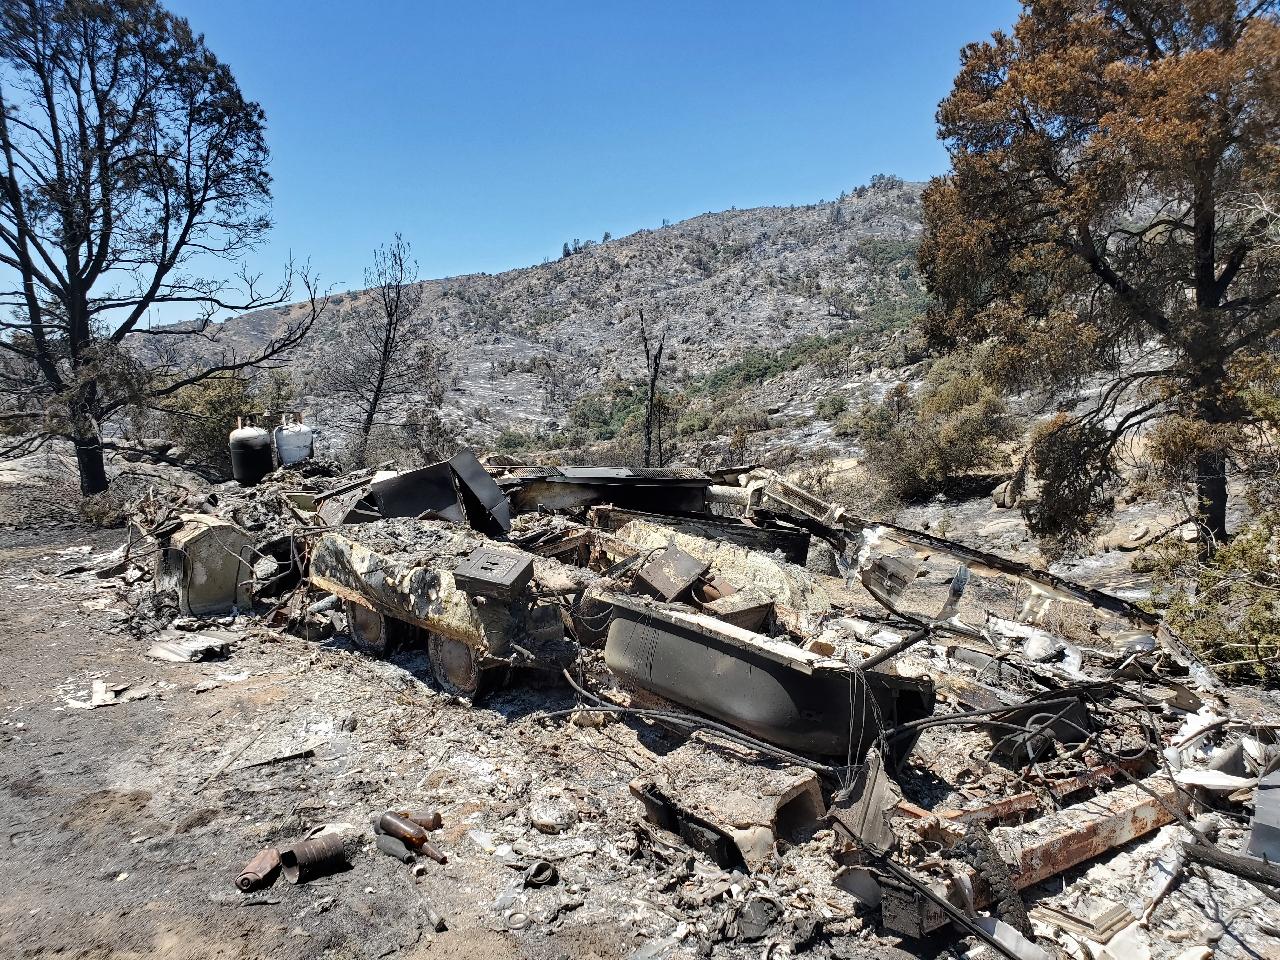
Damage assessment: destroyed